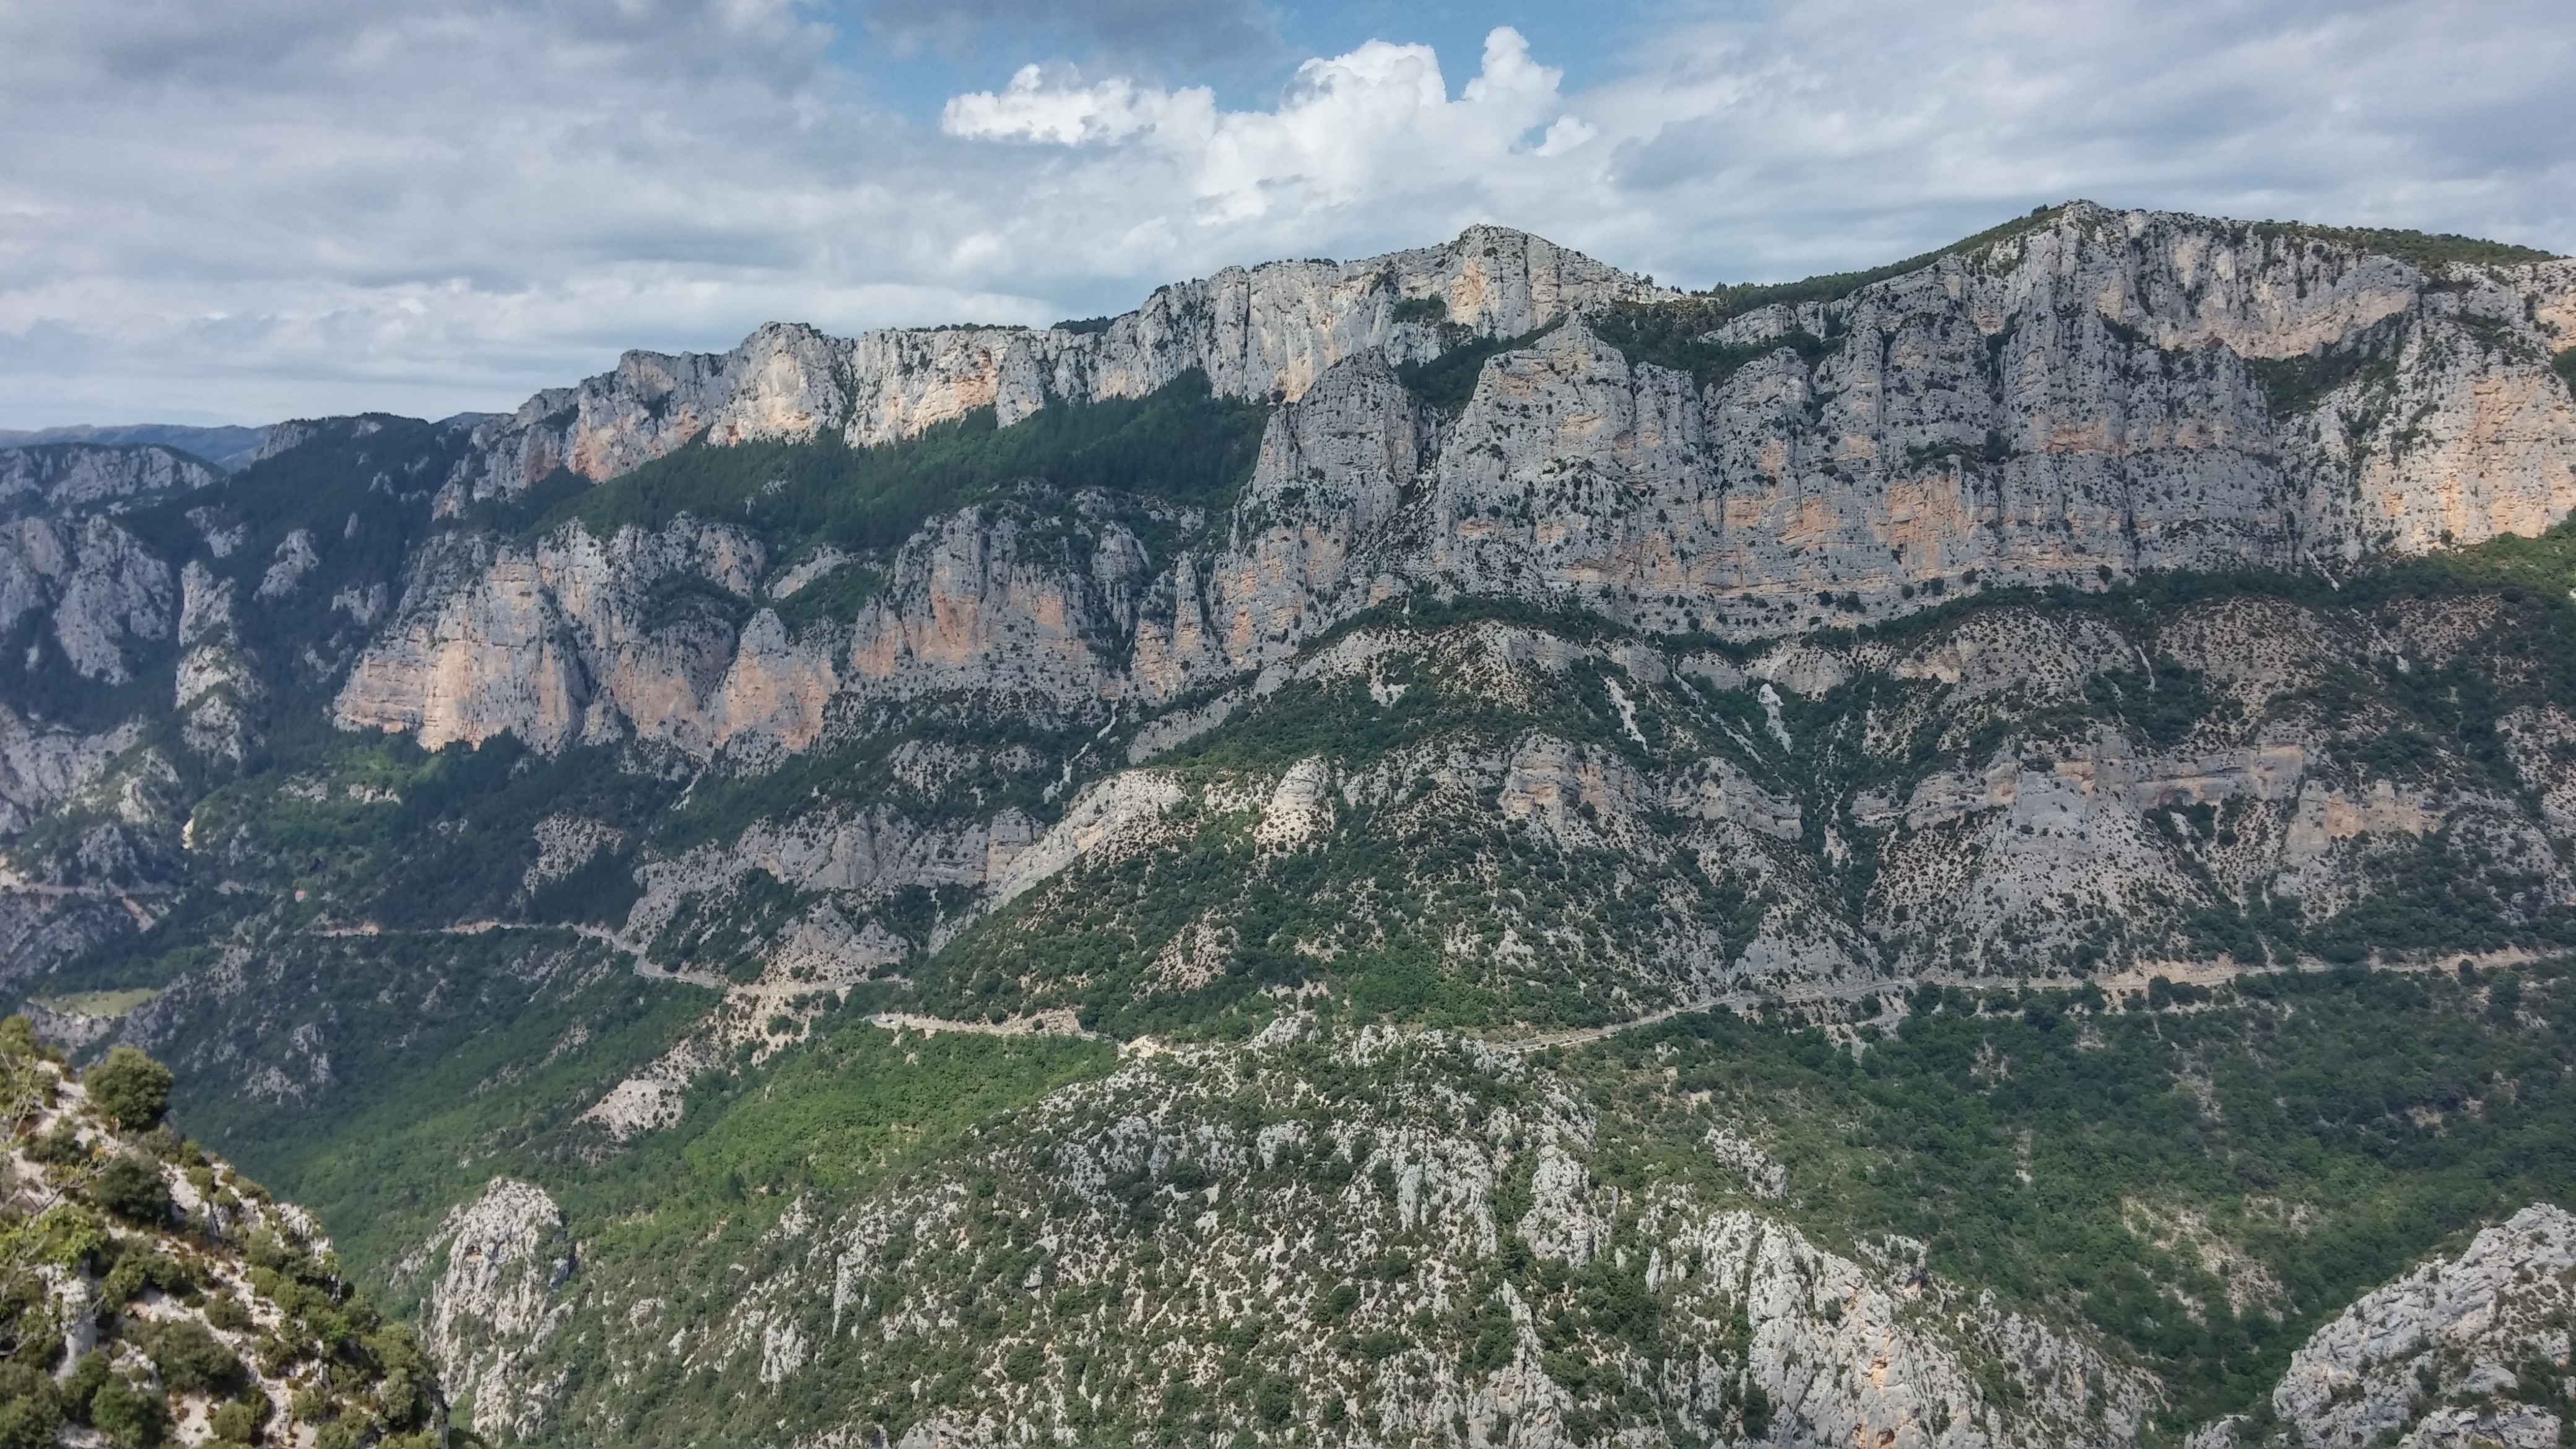
mountain, trail, mountain range, formation, cliff, canyon, terrain, national park, ridge, geology, badlands, ravine, plateau, escarpment, landform, mountain pass, geographical feature, mountainous landforms